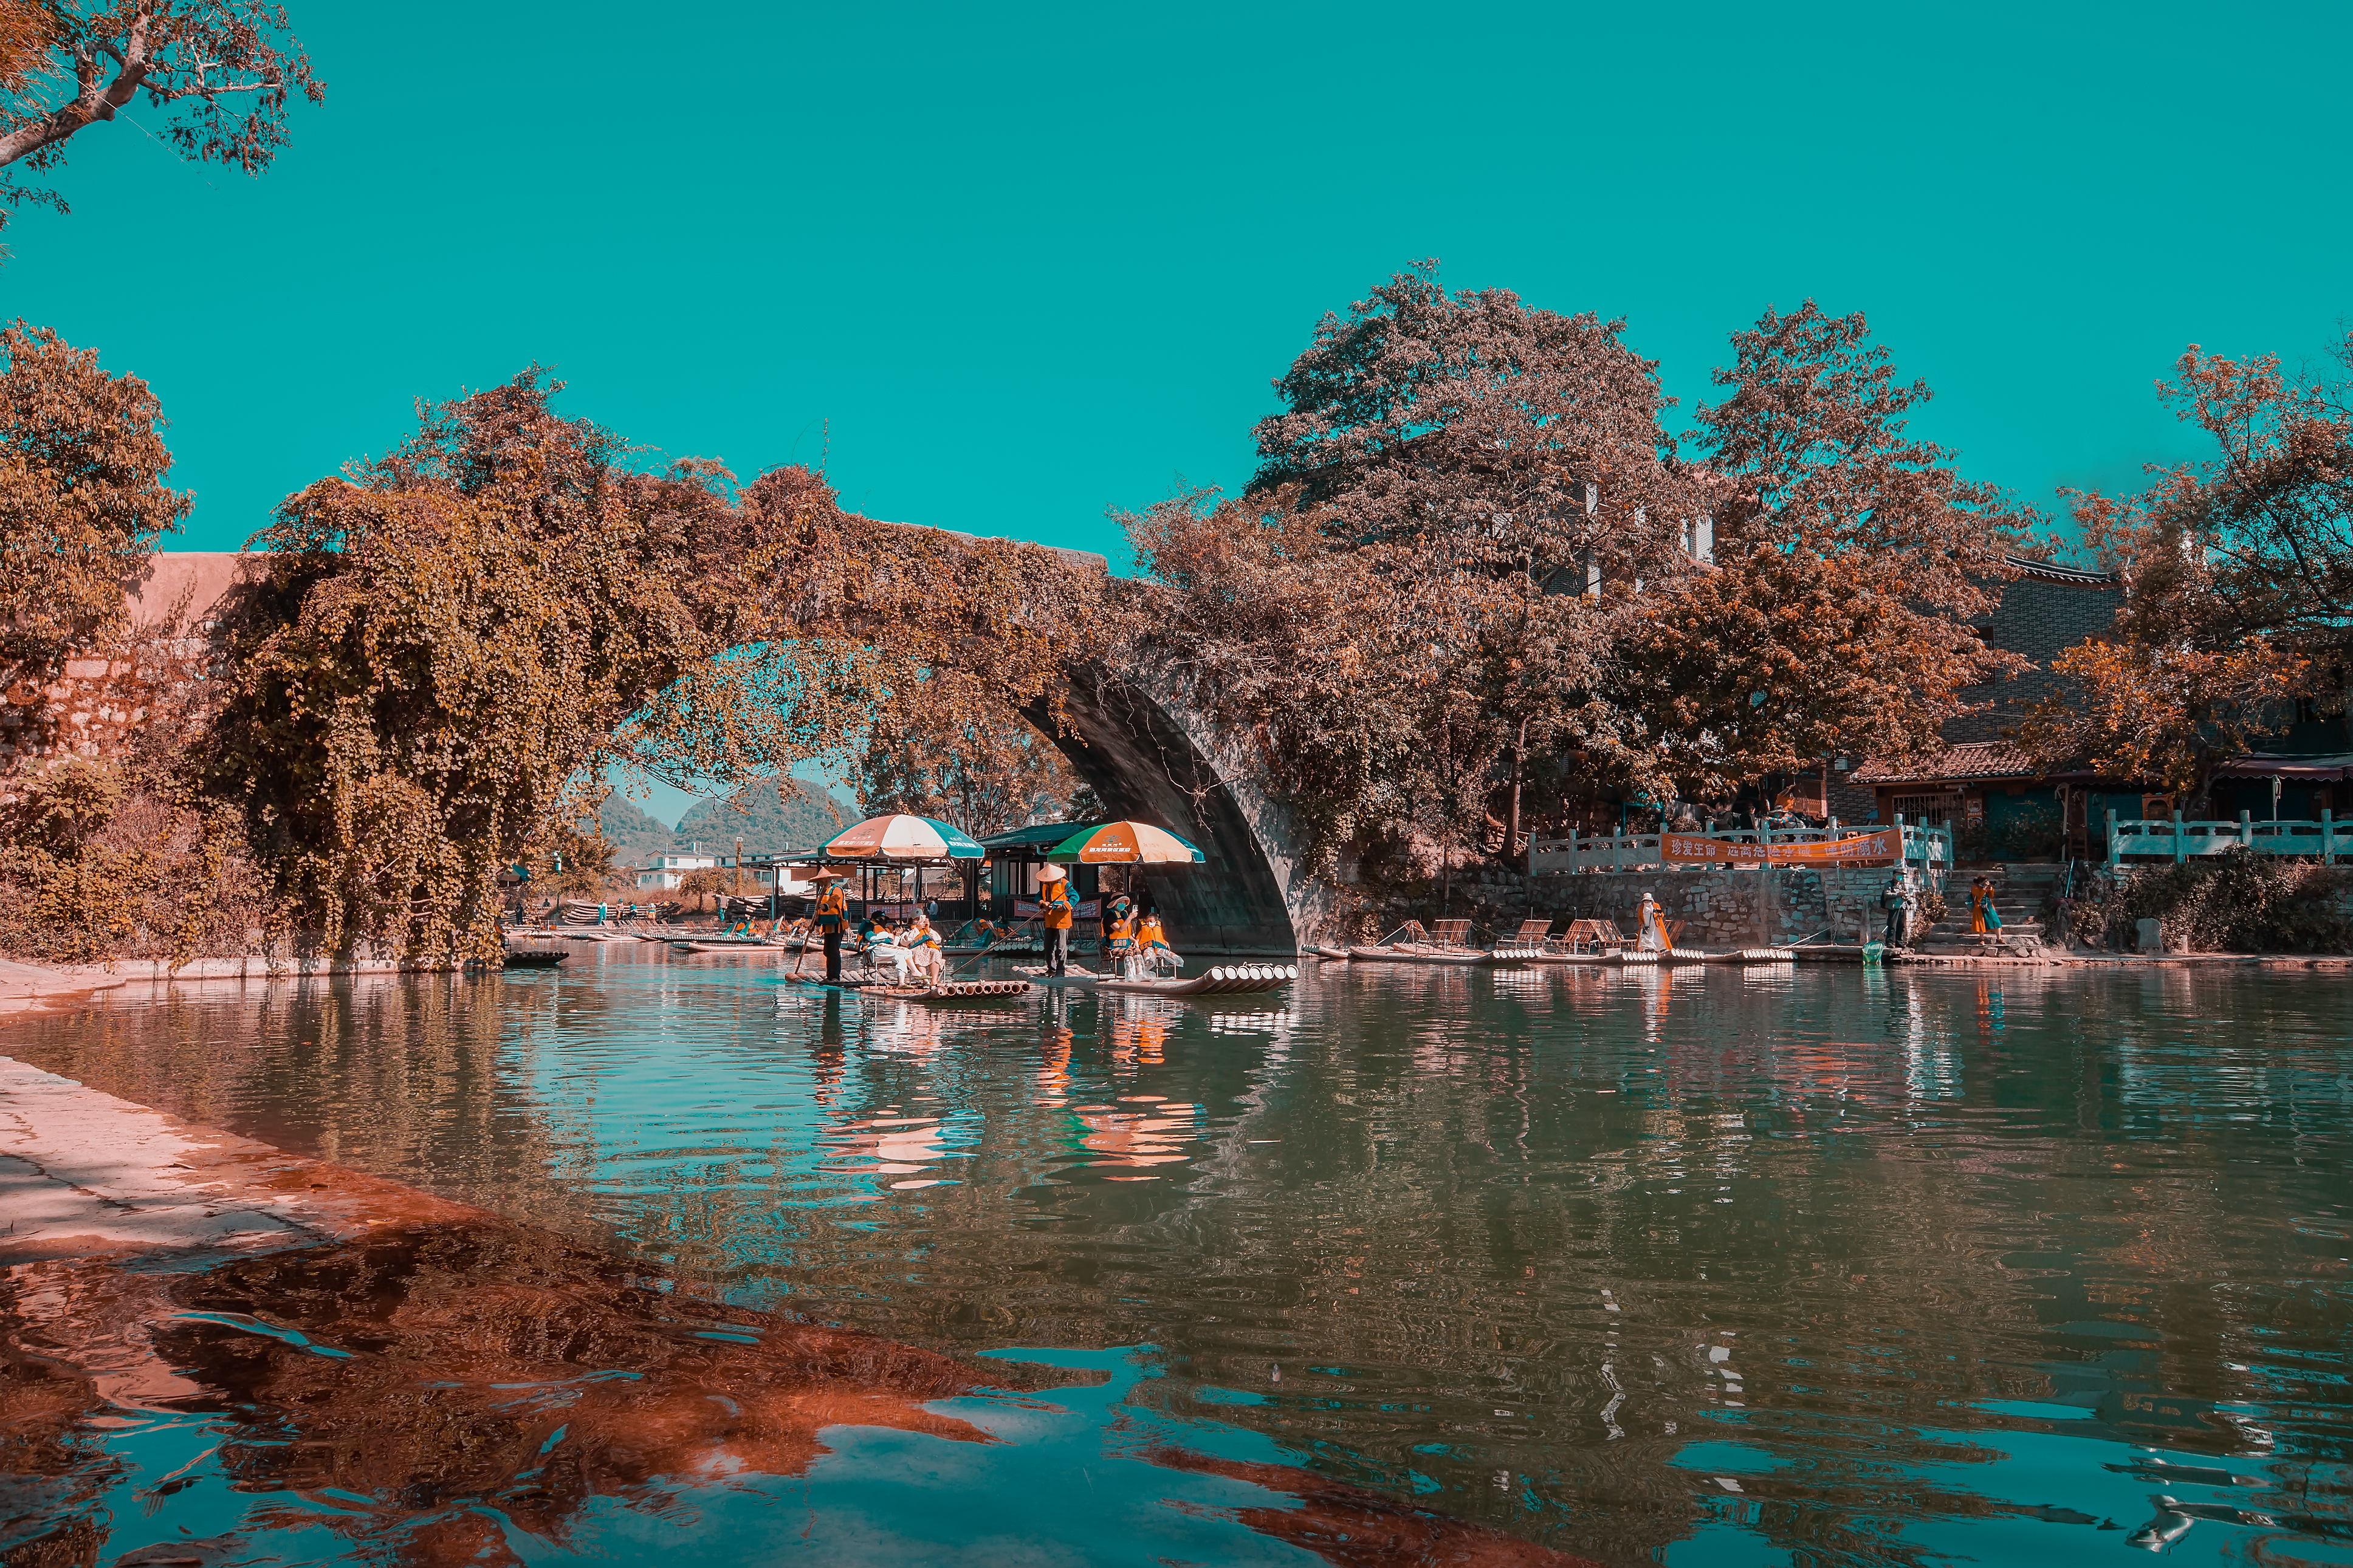
bridge, water, sky, plant, leaf, natural landscape, tree, lake, watercourse, bank, leisure, woody plant, cloud, lacustrine plain, landscape, blossom, Tints and shades, waterway, freezing, calm, twig, reservoir, reflection, winter, pond, evening, lake district, tourism, deciduous, riparian zone, horizon, garden, cherry blossom, rock, recreation, city, autumn, bayou, river, wetland